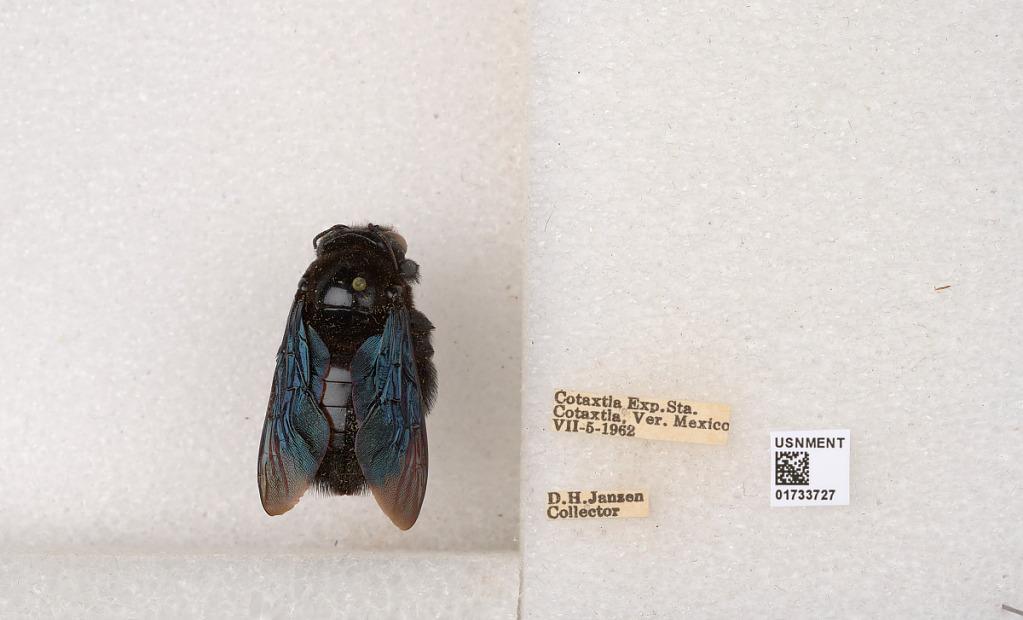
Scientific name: Xylocopa (Megaxylocopa) fimbriata Fabricius
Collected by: D. Janzen
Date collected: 1962-7-5
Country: Mexico
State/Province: Veracruz
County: Cotaxtla
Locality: Cotaxtla Exp. Sta.